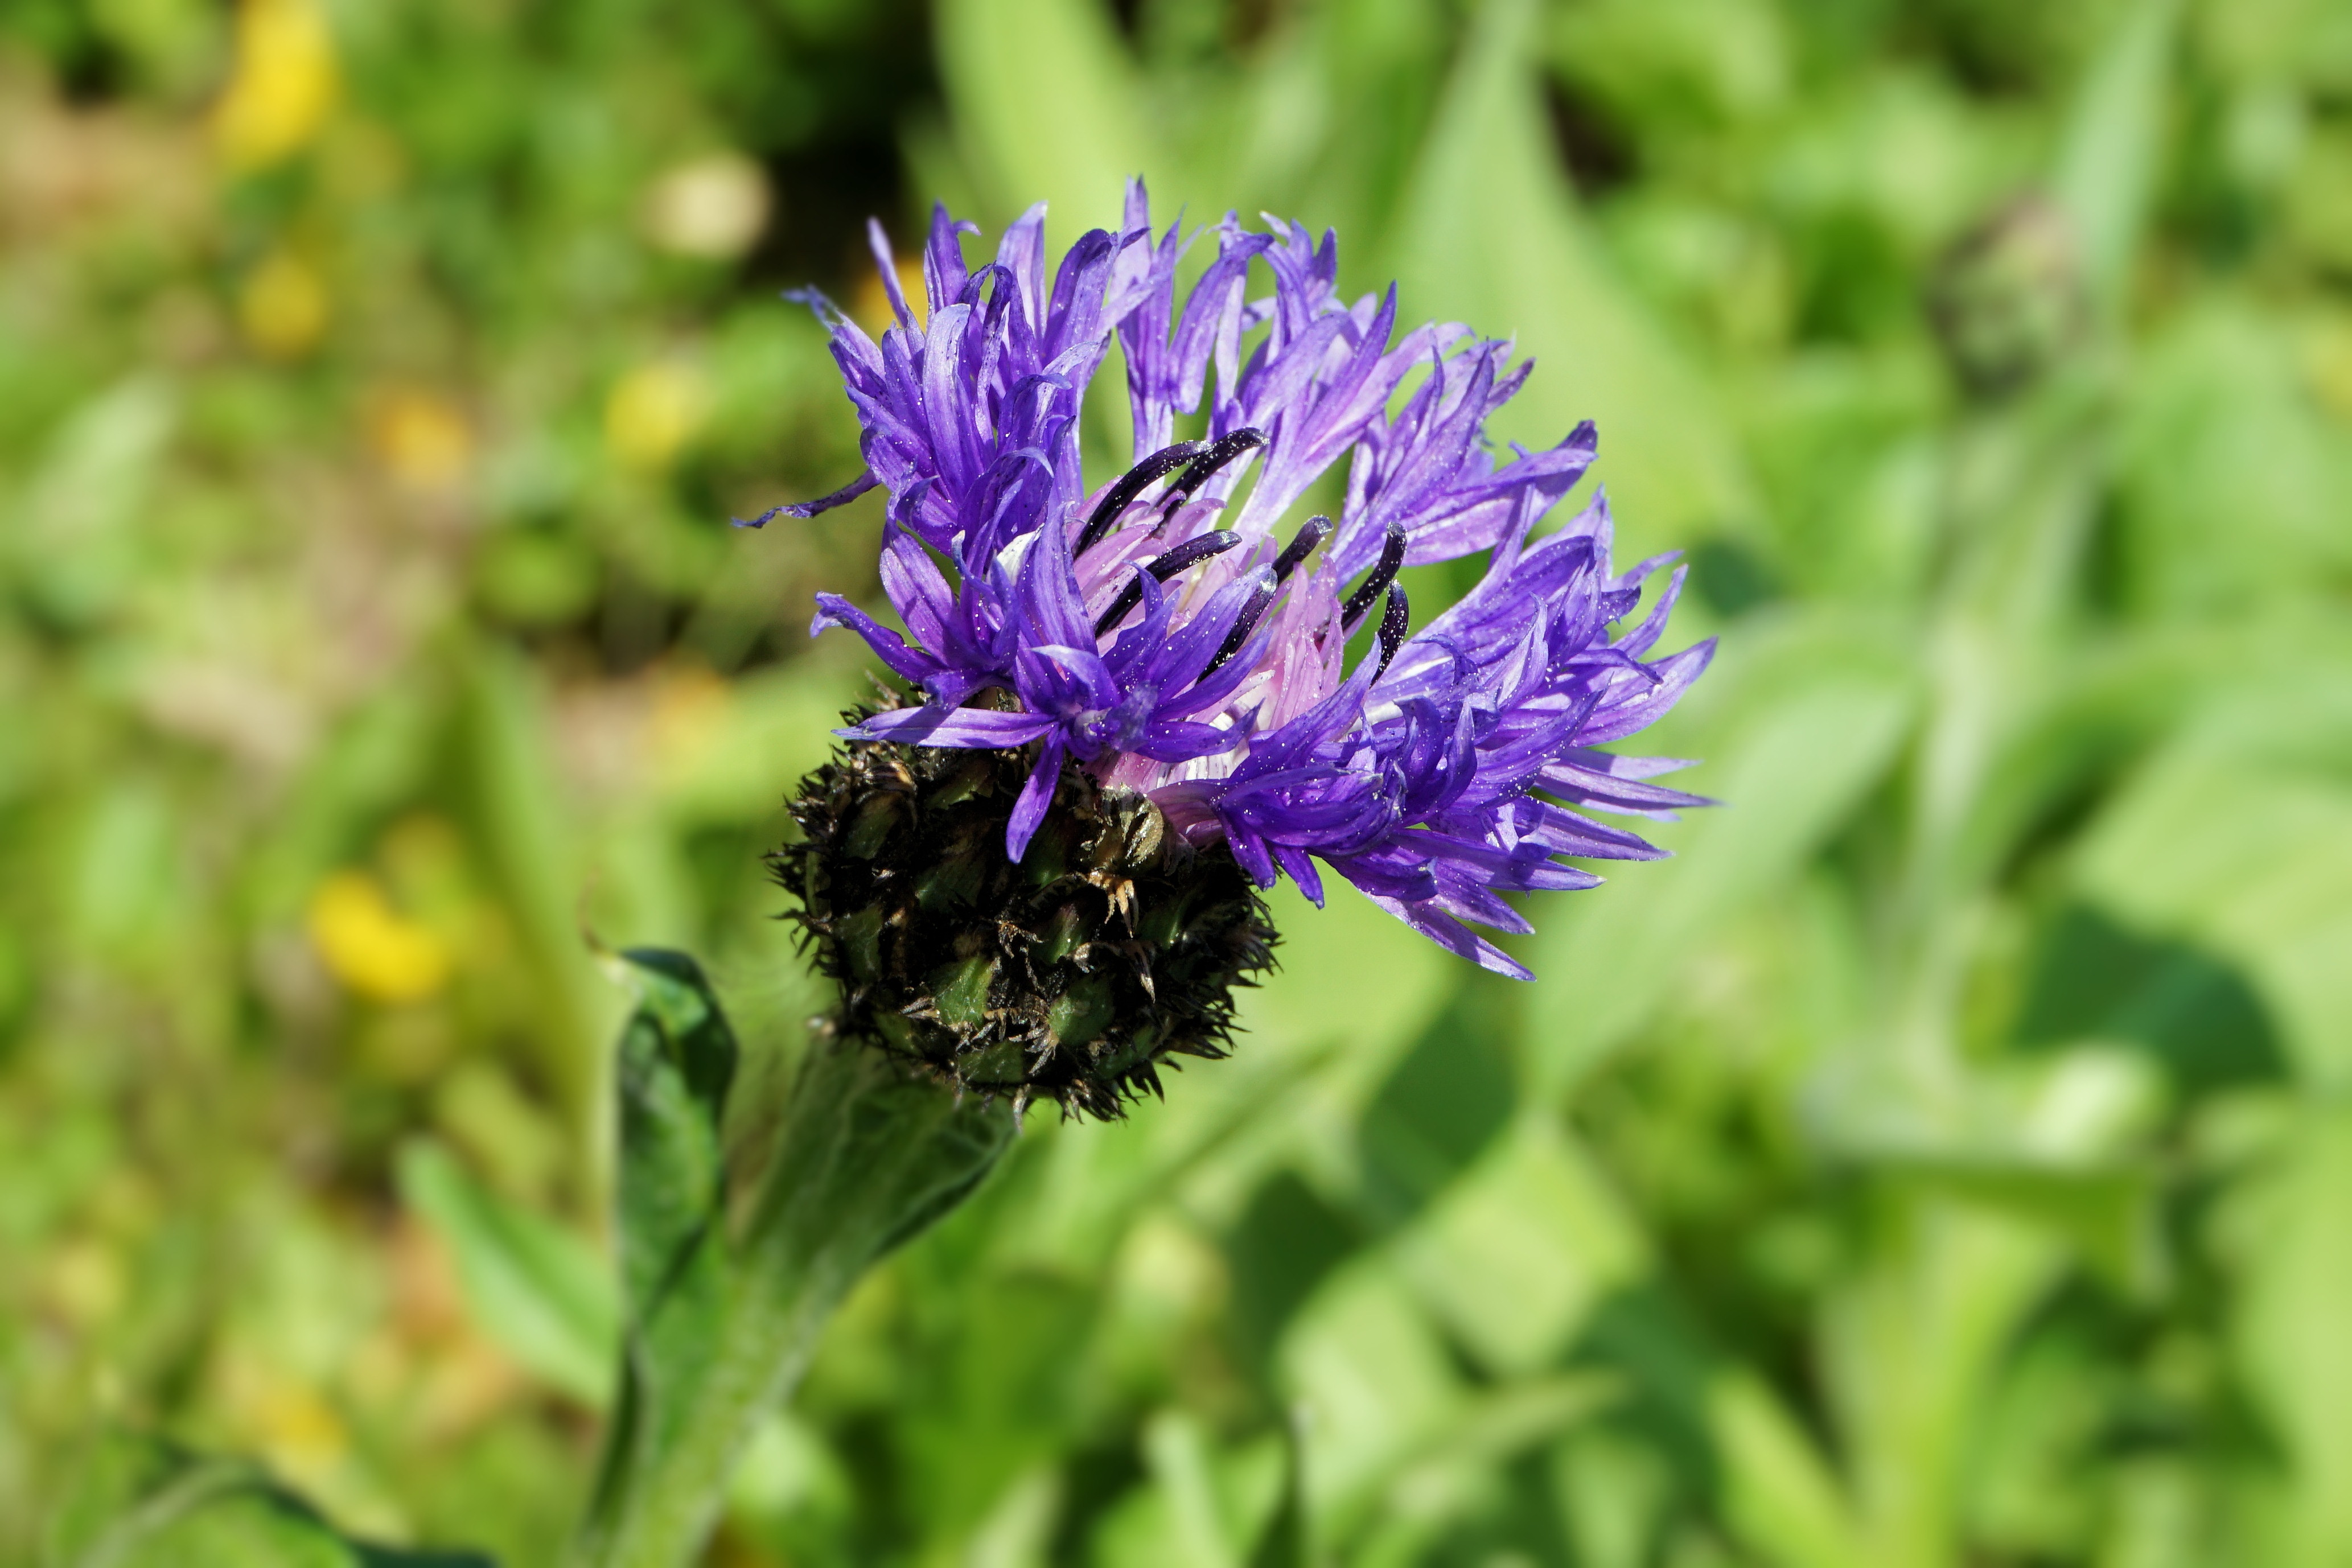
nature, grass, blossom, plant, meadow, prairie, flower, purple, bloom, spring, herb, produce, botany, garden, flora, lavender, wildflower, cornflower, violet, thistle, macro photography, flowering plant, daisy family, silybum, land plant, english lavender, jasione montana